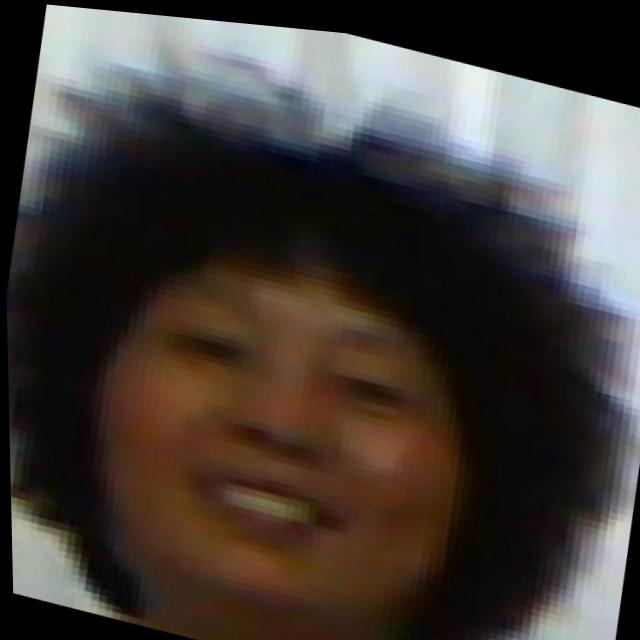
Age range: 45-64